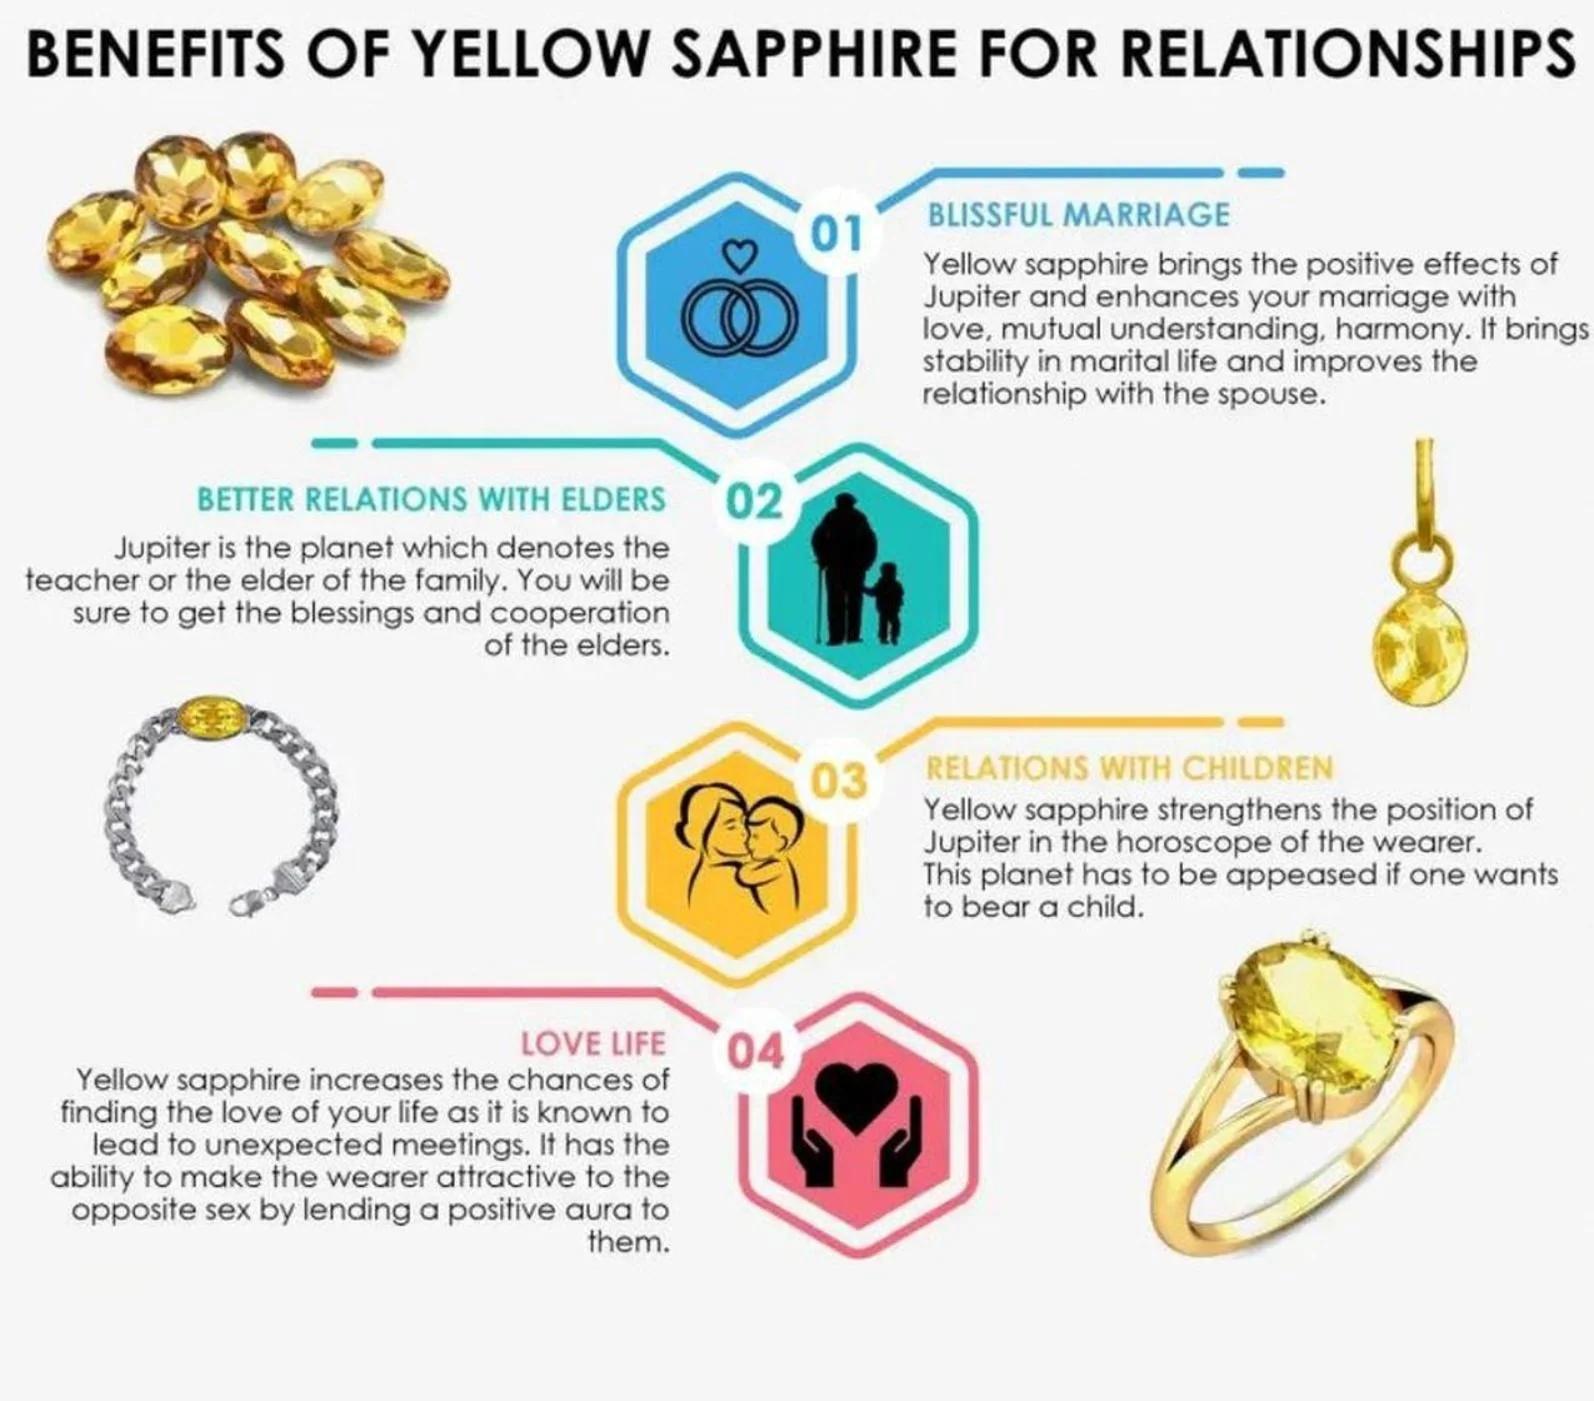
Chopra Gems Silver Plated Brass Original Yellow Sapphire Stone Pendant Yellow (Men and Women) (Pendant_Gfd31)
Type: Necklaces & Pendants
Brand: Chopra Gems & Jewellery
Price: Rs. 705
 Yellow sapphire pukhraj panchdhatu pendant.This panchdhatu pendant is made up with 5 dhatus or metals namely gold, silver,copper,zinc and iron. This gemstone pendant is very pious compared to other nine gemstone with strong physical powers beneficial for scholars, academicians, teachers and other research fellows. The gemstone removes hurdles in late marriages or hitches in married life. Gains, profits and income flourishes by the grace of yellow sapphire. The yellow sapphire boosts positive energy and support for entrepreneurs and aspiring leaders in their respective fields.Treatment has been given to enhance its quality,it is well effective as astrological purpose.
Features: Type pendant,Color yellow,Material brass
Included: Yellow Sapphire Stone Pendant